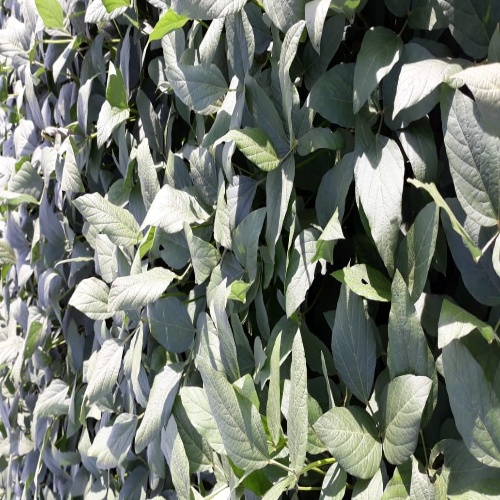
Label: Diabrotica_speciosa